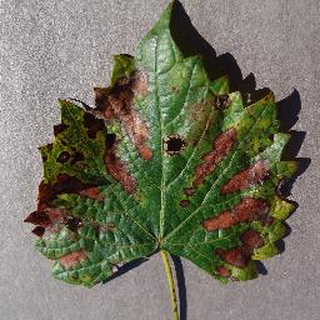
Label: grape_esca_black_measles